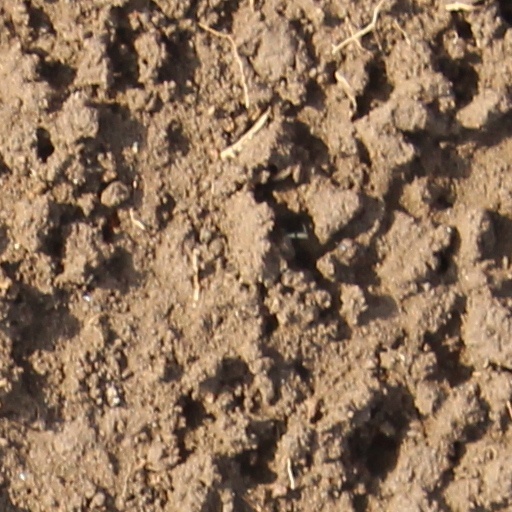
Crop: wheat